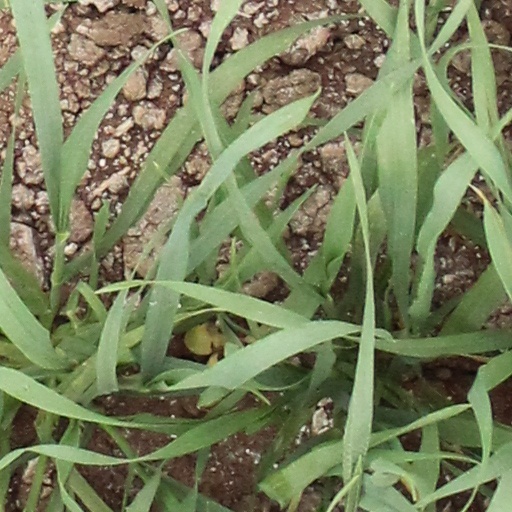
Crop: wheat